L'udienza

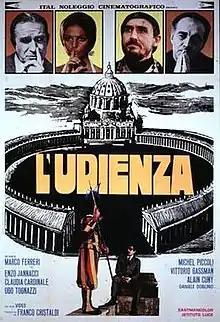
Film poster

L'udienza is a 1972 Italian–French satirical drama film directed by Marco Ferreri. In 2008, the film was included in the Italian Ministry of Cultural Heritage's "100 Italian films to be saved", a list of 100 films that "have changed the collective memory of the country between 1942 and 1978."